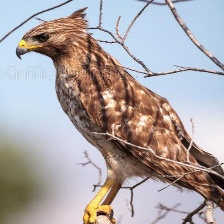
Species: RED SHOULDERED HAWK
Scientific name: BUTEO LINEATUS